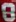
Number: 8